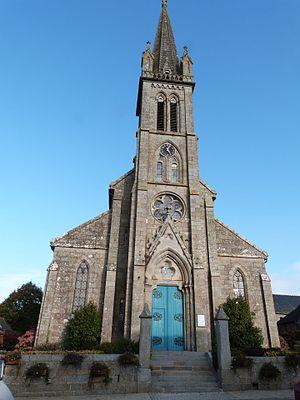
Eglise Notre-Dame de Gomené
Gomené [gɔmne] est une commune française située dans le département des Côtes-d'Armor, en région Bretagne.
La liste des églises des Côtes-d'Armor recense de la manière la plus complète possible les églises, cathédrales et basiliques situées dans le département français des Côtes-d'Armor.